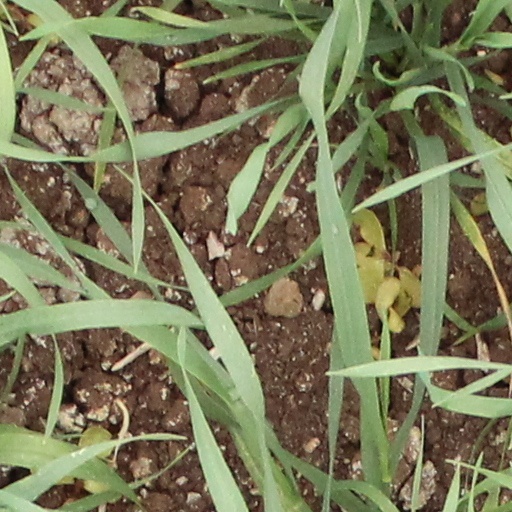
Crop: wheat